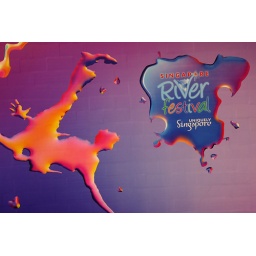
The vibrant colours really bring out this street sign found in a underpass at Coleman Bridge.